Bardahl

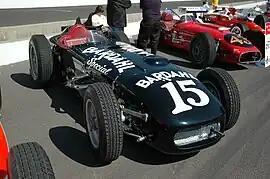
Kurtis 500B Bardahl Special driven in the 1955 Indianapolis 500

Bardahl is a brand of petroleum oil additives, lubricants and gasoline additives for motor vehicles and internal combustion engines made by Bardahl Manufacturing Corporation in Seattle, Washington.